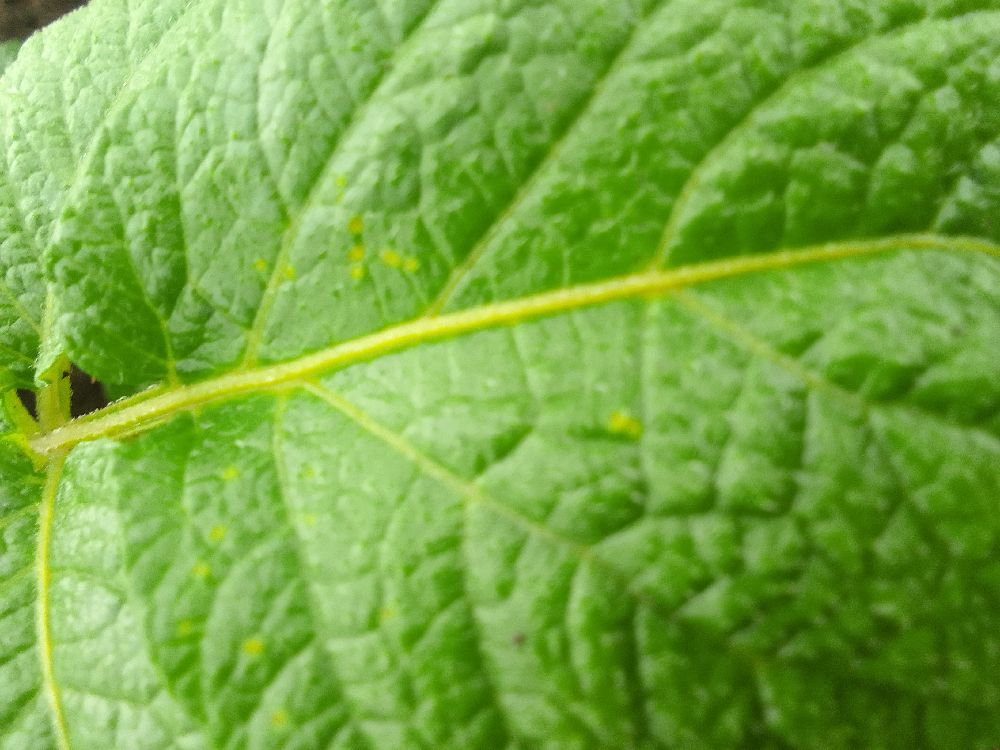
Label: Healthy